Hundred of Tungkillo

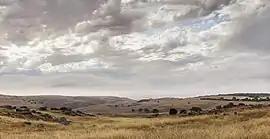
View towards southeast from Randell Road west of Palmer

The Hundred of Tungkillo is a cadastral unit of hundred in the southeastern foothills of the Mount Lofty Ranges. One of the 10 hundreds of the County of Sturt, it was proclaimed on 7 August 1851 by Governor Henry Young. According to local historian Geoff Manning, the place name is derived from "tainkila" an indigenous term used by the Peramangk people meaning "ghost moth grubs" which was first applied to Tungkillo mine, about south of the township of Palmer in the east of the hundred.